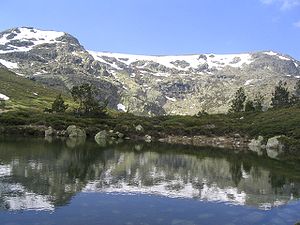
Guadarrama Nationalpark
Peñalara Peak og Peñalara gletchersøen
Sierra de Guadarrama National Park er en nationalpark i Spanien, der omfatter næsten 34,000 hektar, den femte største af Spaniens nationalparker. Den ligger i Sierra de Guadarrama Guadarrama bjergkæden (Sistema Central), som omfatter nogle økologisk værdifulde områder, og ligger i Madridregionen og Castilla y León (provinserne Segovia and Ávila). Loven som godkendte og fastsatte reglerne for nationalparken, blev offentliggjort i BOE 26. juni 2013.